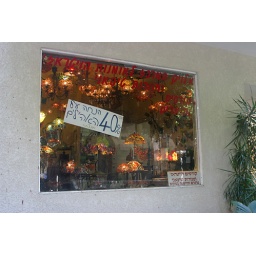
Tel Aviv windows - lamp shades for sale, and courses in vitrage.